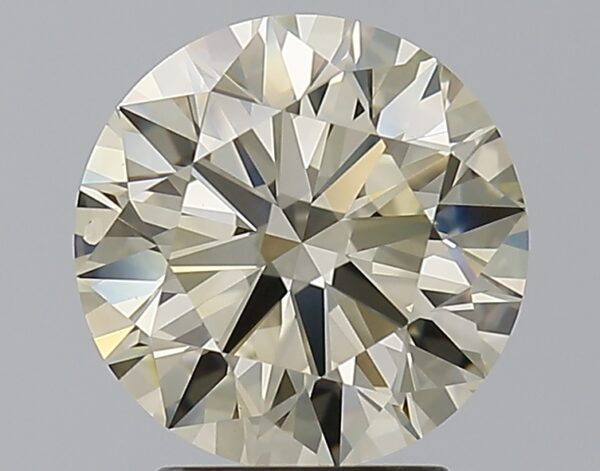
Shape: round
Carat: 2.5
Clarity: VS1
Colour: N
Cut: EX
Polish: EX
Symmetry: EX
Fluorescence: M
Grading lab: GIA
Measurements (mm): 8.64 x 8.69 x 5.34